Severny District

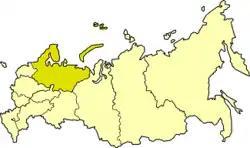
Northern economic region in Russia

Severny District is the name of several administrative and municipal districts in Russia. The name literally means ""northern"".